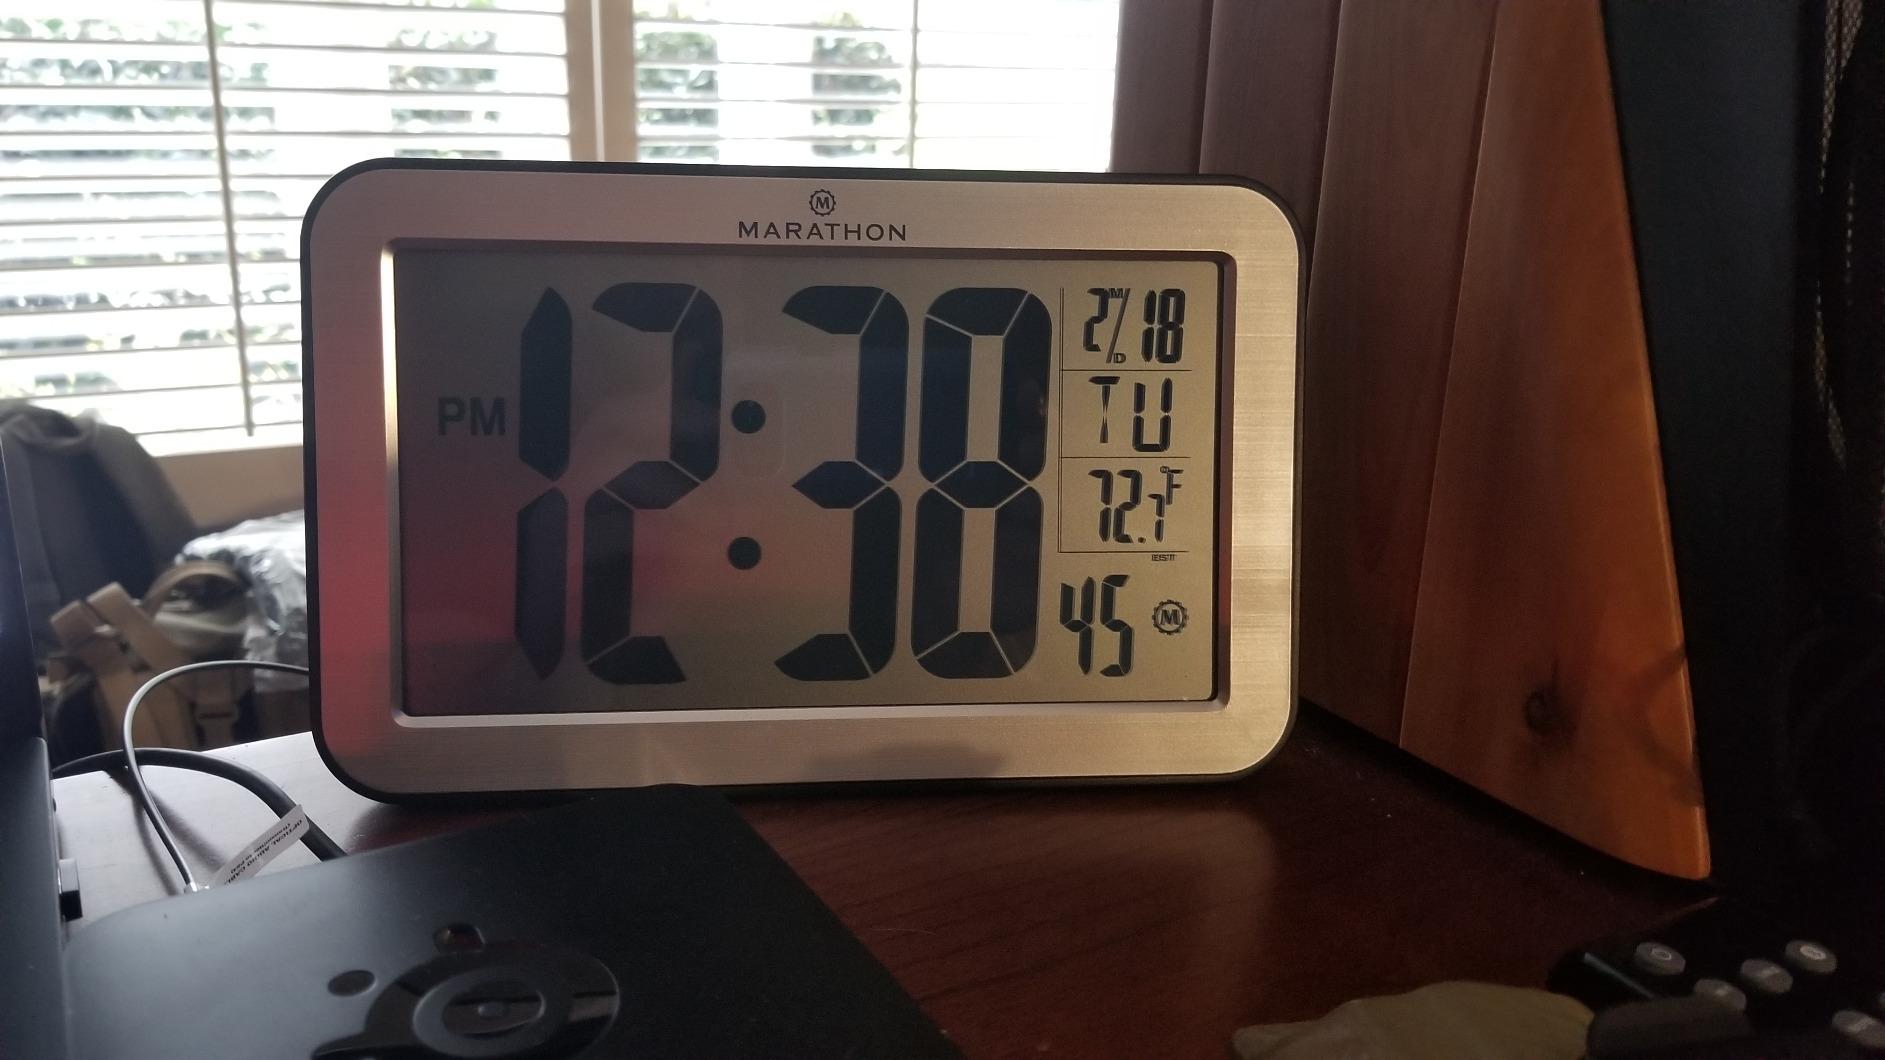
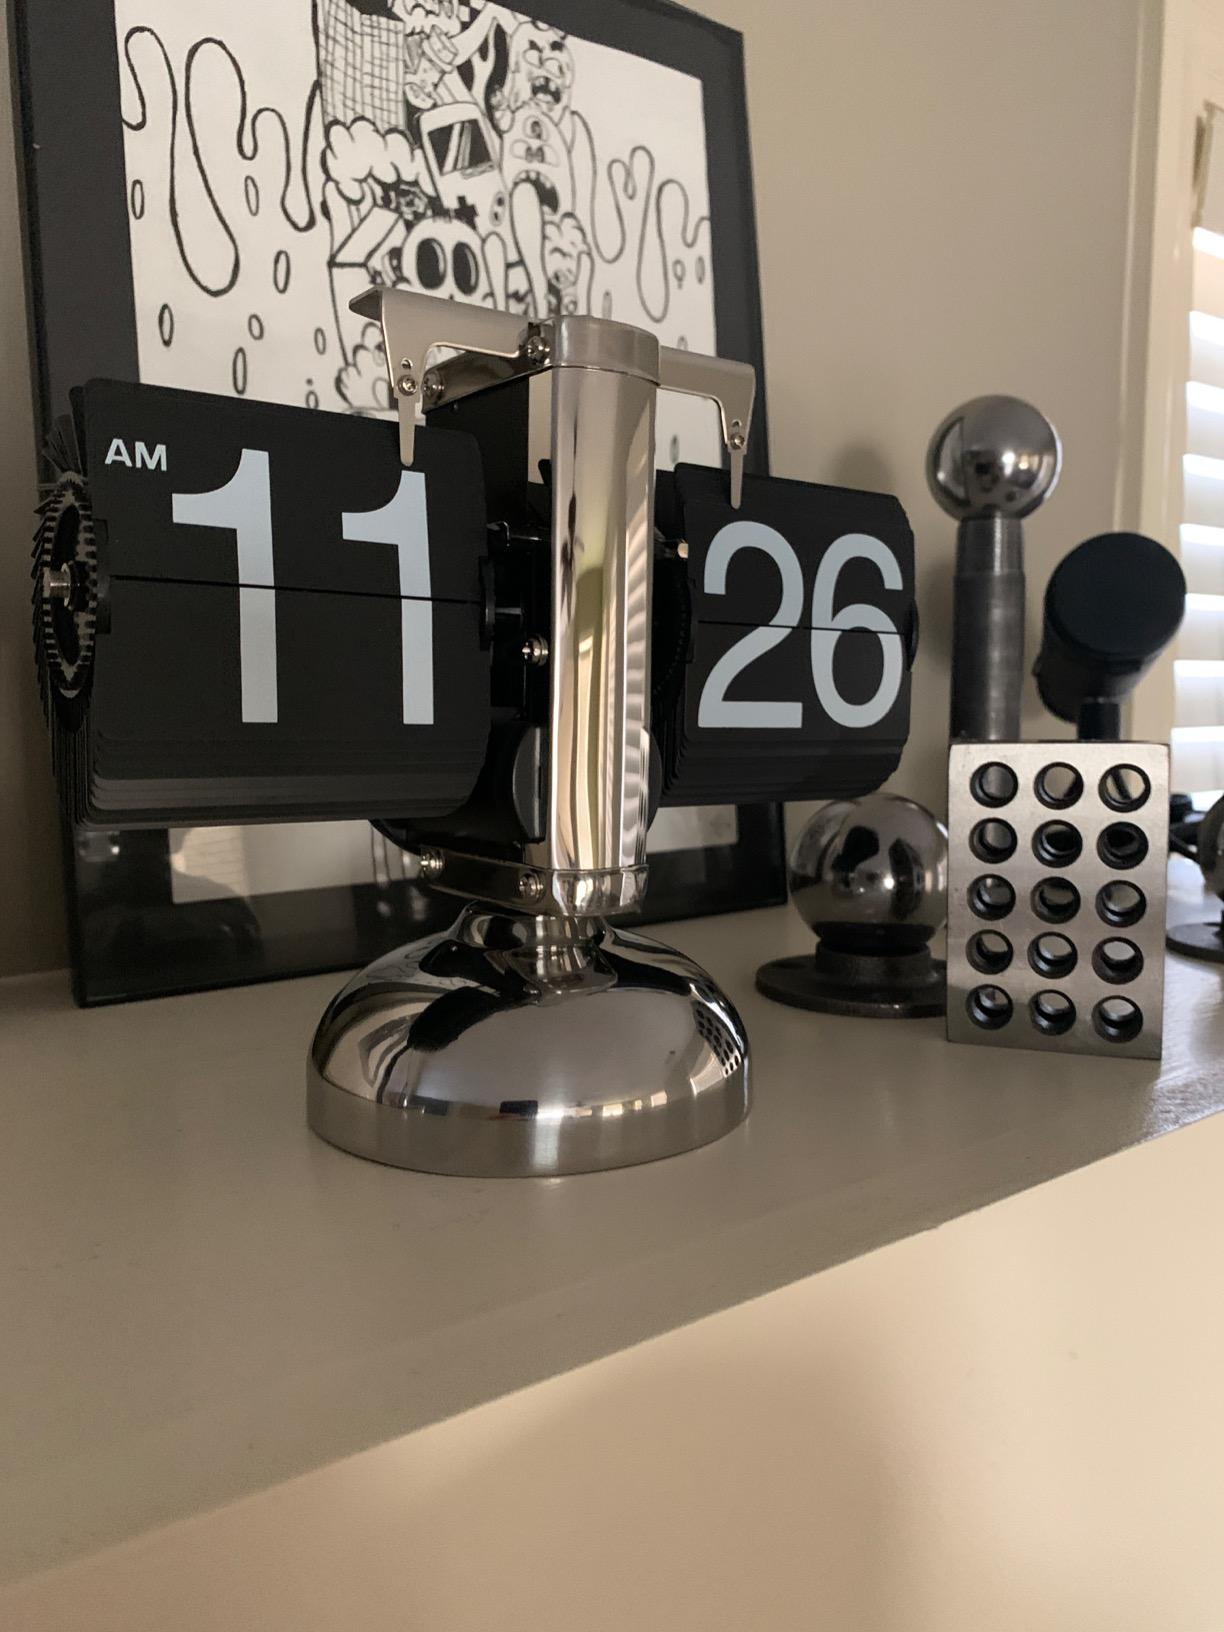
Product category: clock
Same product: no